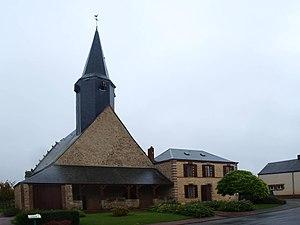
Villiers-Saint-Orien (Eure-et-Loir, France)
Villiers-Saint-Orien est une commune française située dans le département d'Eure-et-Loir en région Centre-Val de Loire.